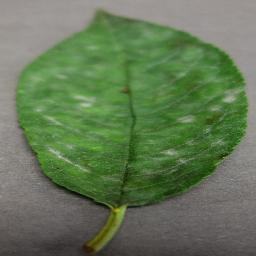
Label: Cherry___Powdery_mildew